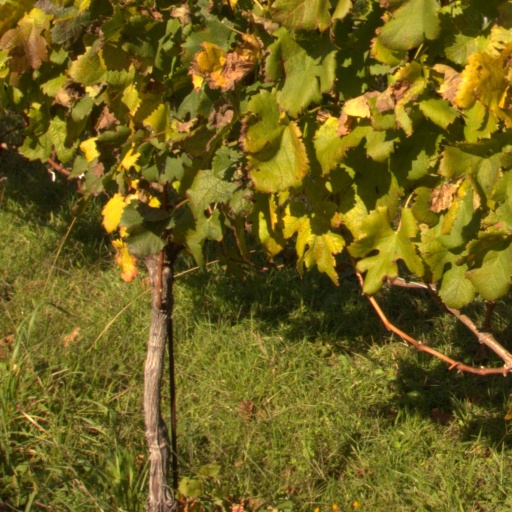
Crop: grape